Denver Tramway

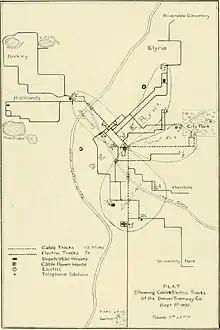
1891 map of Denver Transit Co.

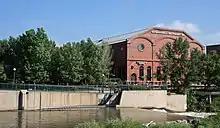
The former Denver Tramway Powerhouse in Highland, Denver.

The company was no stranger to controversy and had been taken to court a number of times. However, they cultivated a relationship with the local city counsels which often would amend the terms of their franchise to permit their activities. When the Colorado Supreme Court ruled in 1893 that Tramway's perpetual franchise was unconstitutional, the company used all of its political might to have the case retried. Upon re-examination the Supreme Court reversed it earlier ruling and found that the Denver Tramway Company's perpetual franchise was constitutional.